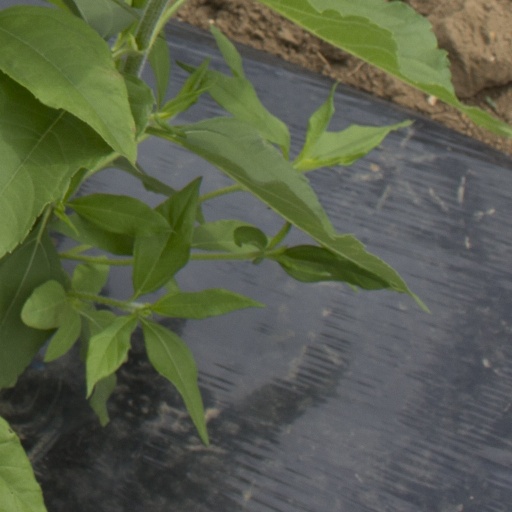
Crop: Jerusalem artichoke